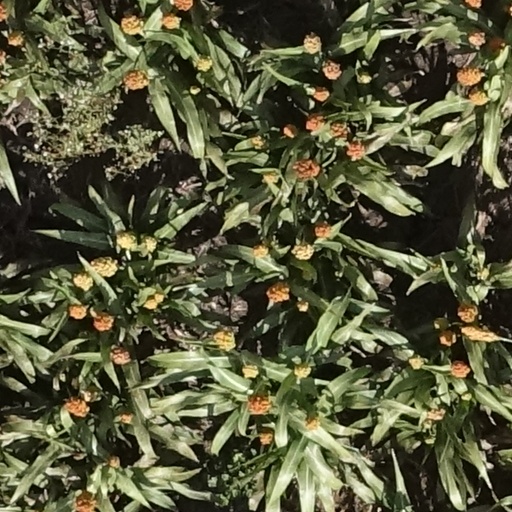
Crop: sorghum